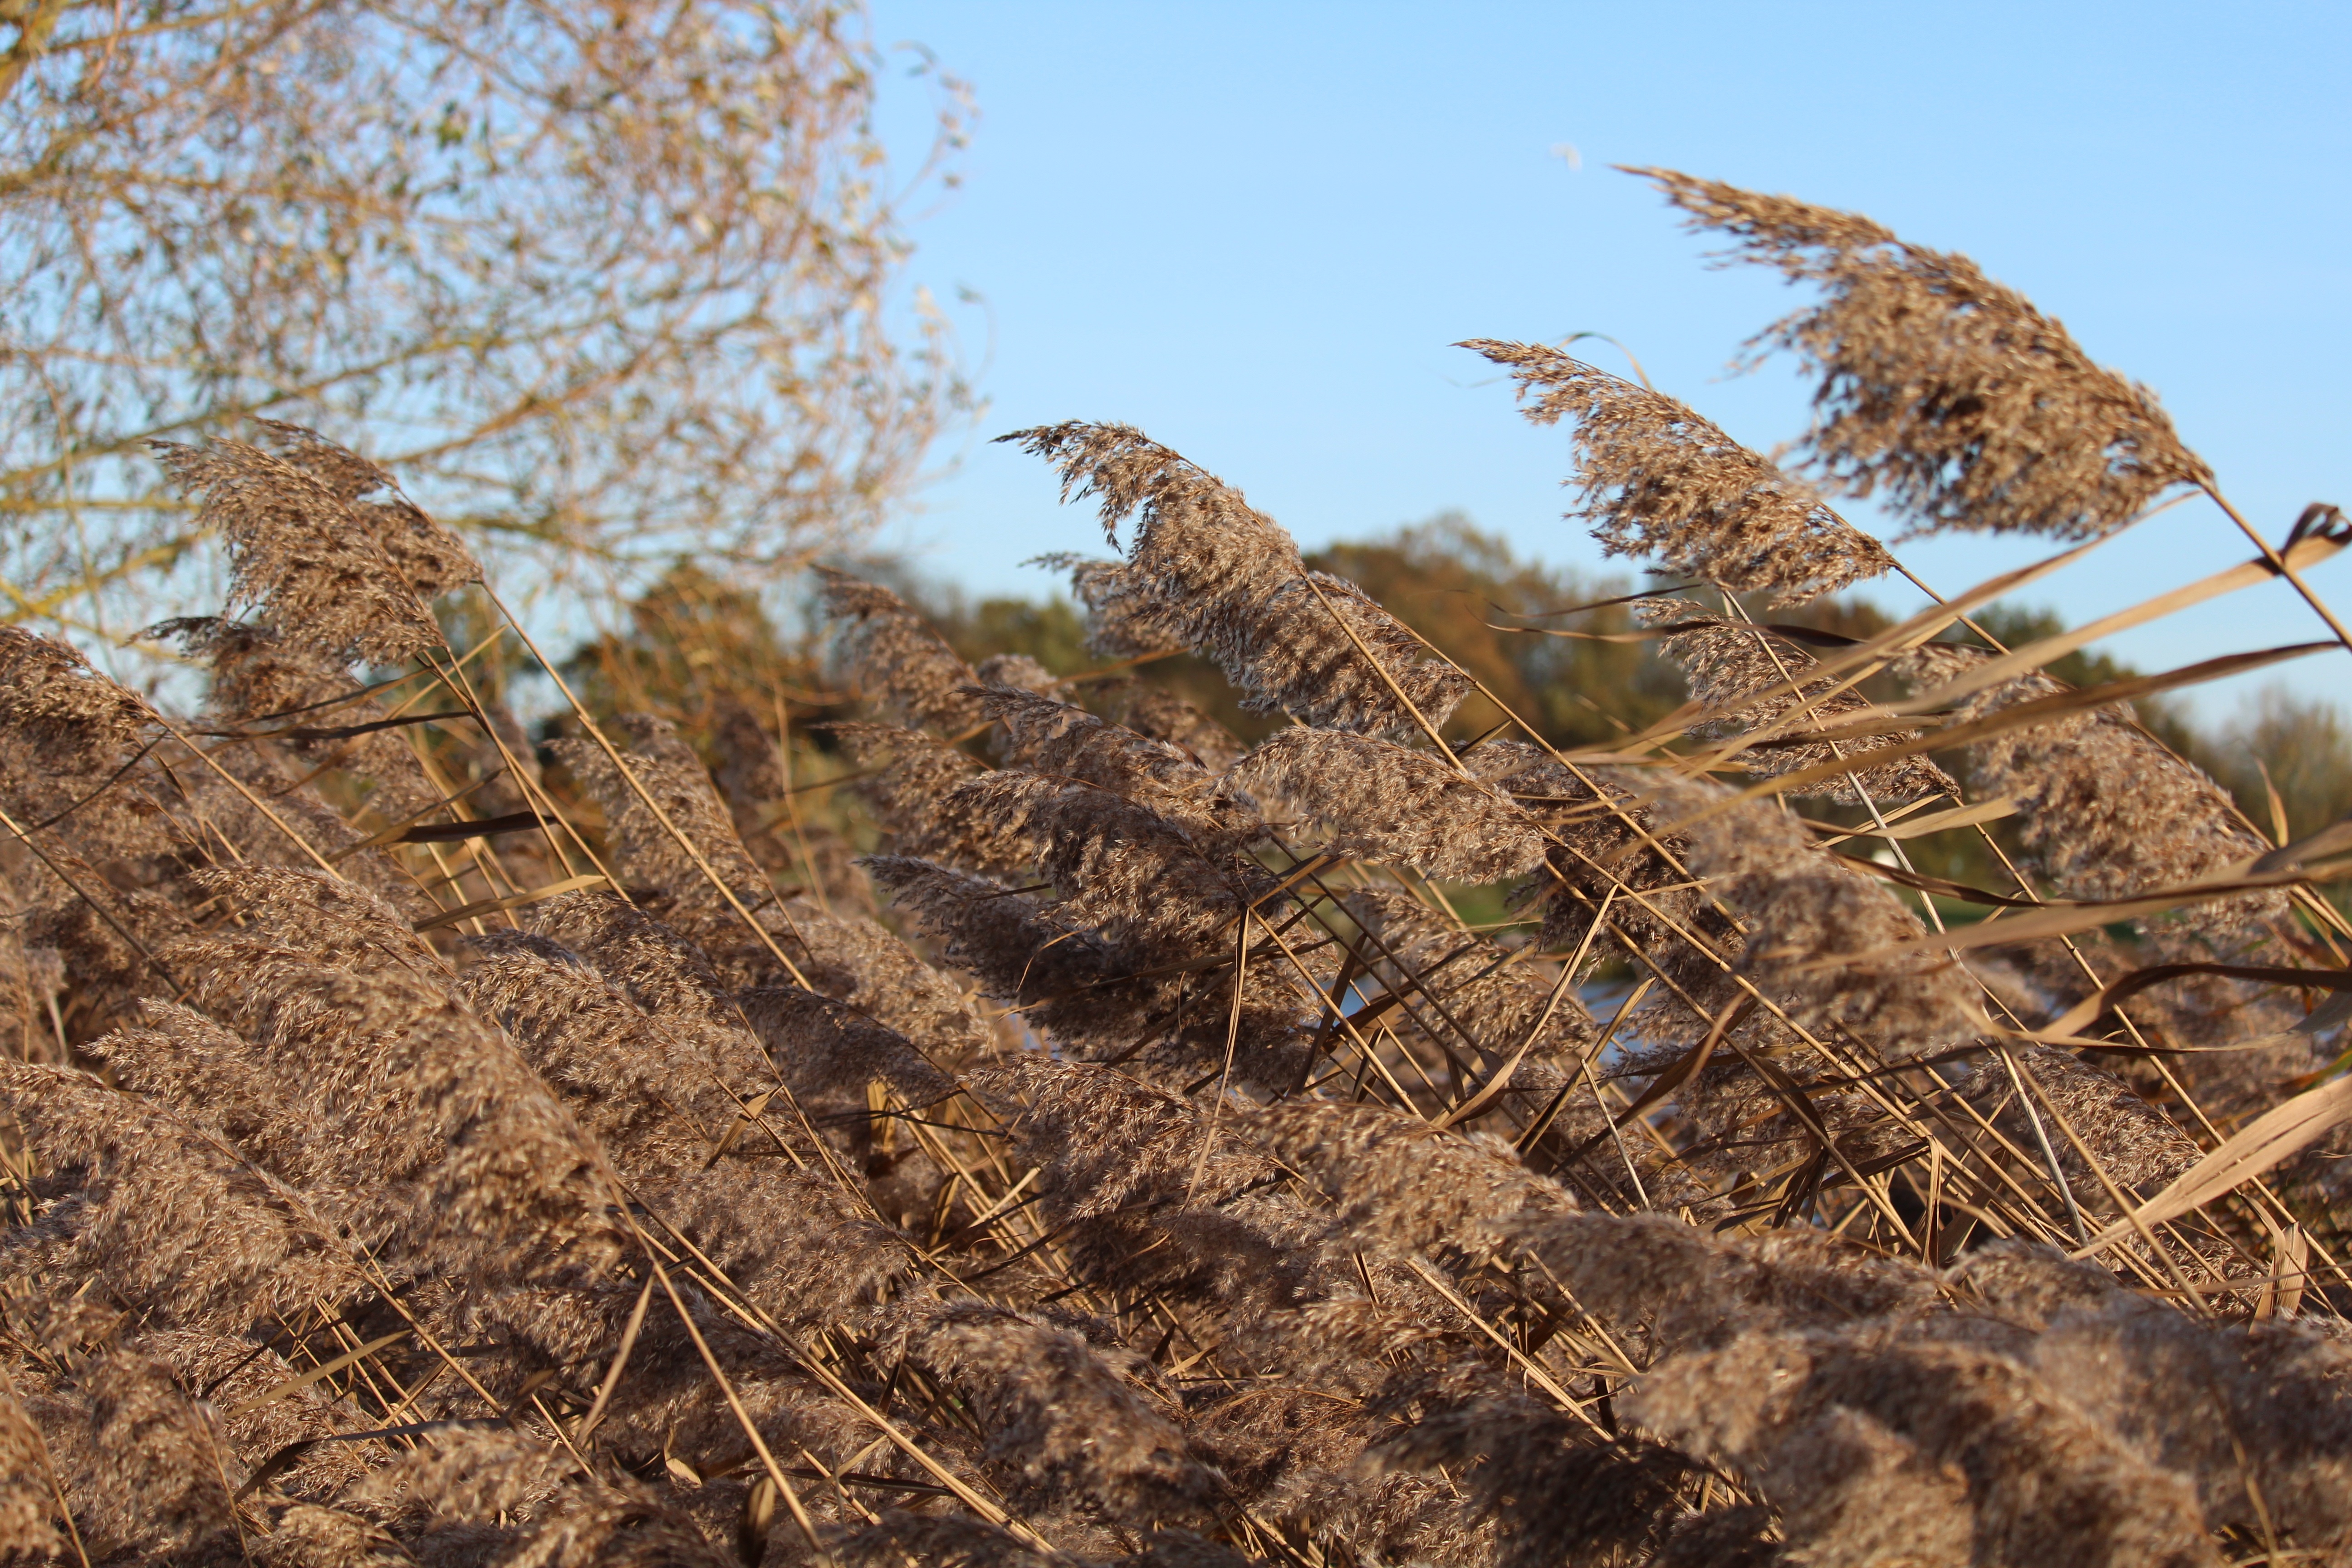
tree, nature, grass, sky, field, prairie, wind, crop, calm, brown, soil, agriculture, movement, lakeside, geology, reeds, fold, lightness, the wind blows, edge of pond, feather dusters, grass family